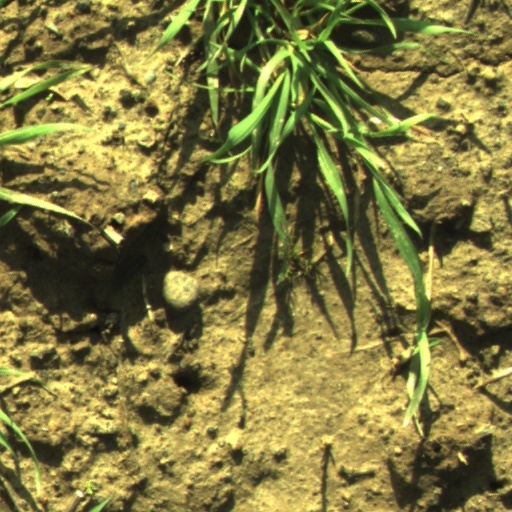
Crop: wheat